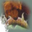
Label: bear